Ibrahim Ujani

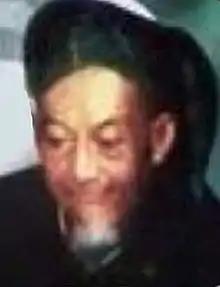

Muhammad Ibrahim Ujani (1863 – 1943) was a Bengali Deobandi scholar and founder of the Jamia Islamia Ibrahimia. He was a senior disciple of Rashid Ahmad Gangohi, and his khalifa Syed Muhammad Ishaq was the founder of the Charmonai Darbar.